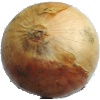
Label: white_onion